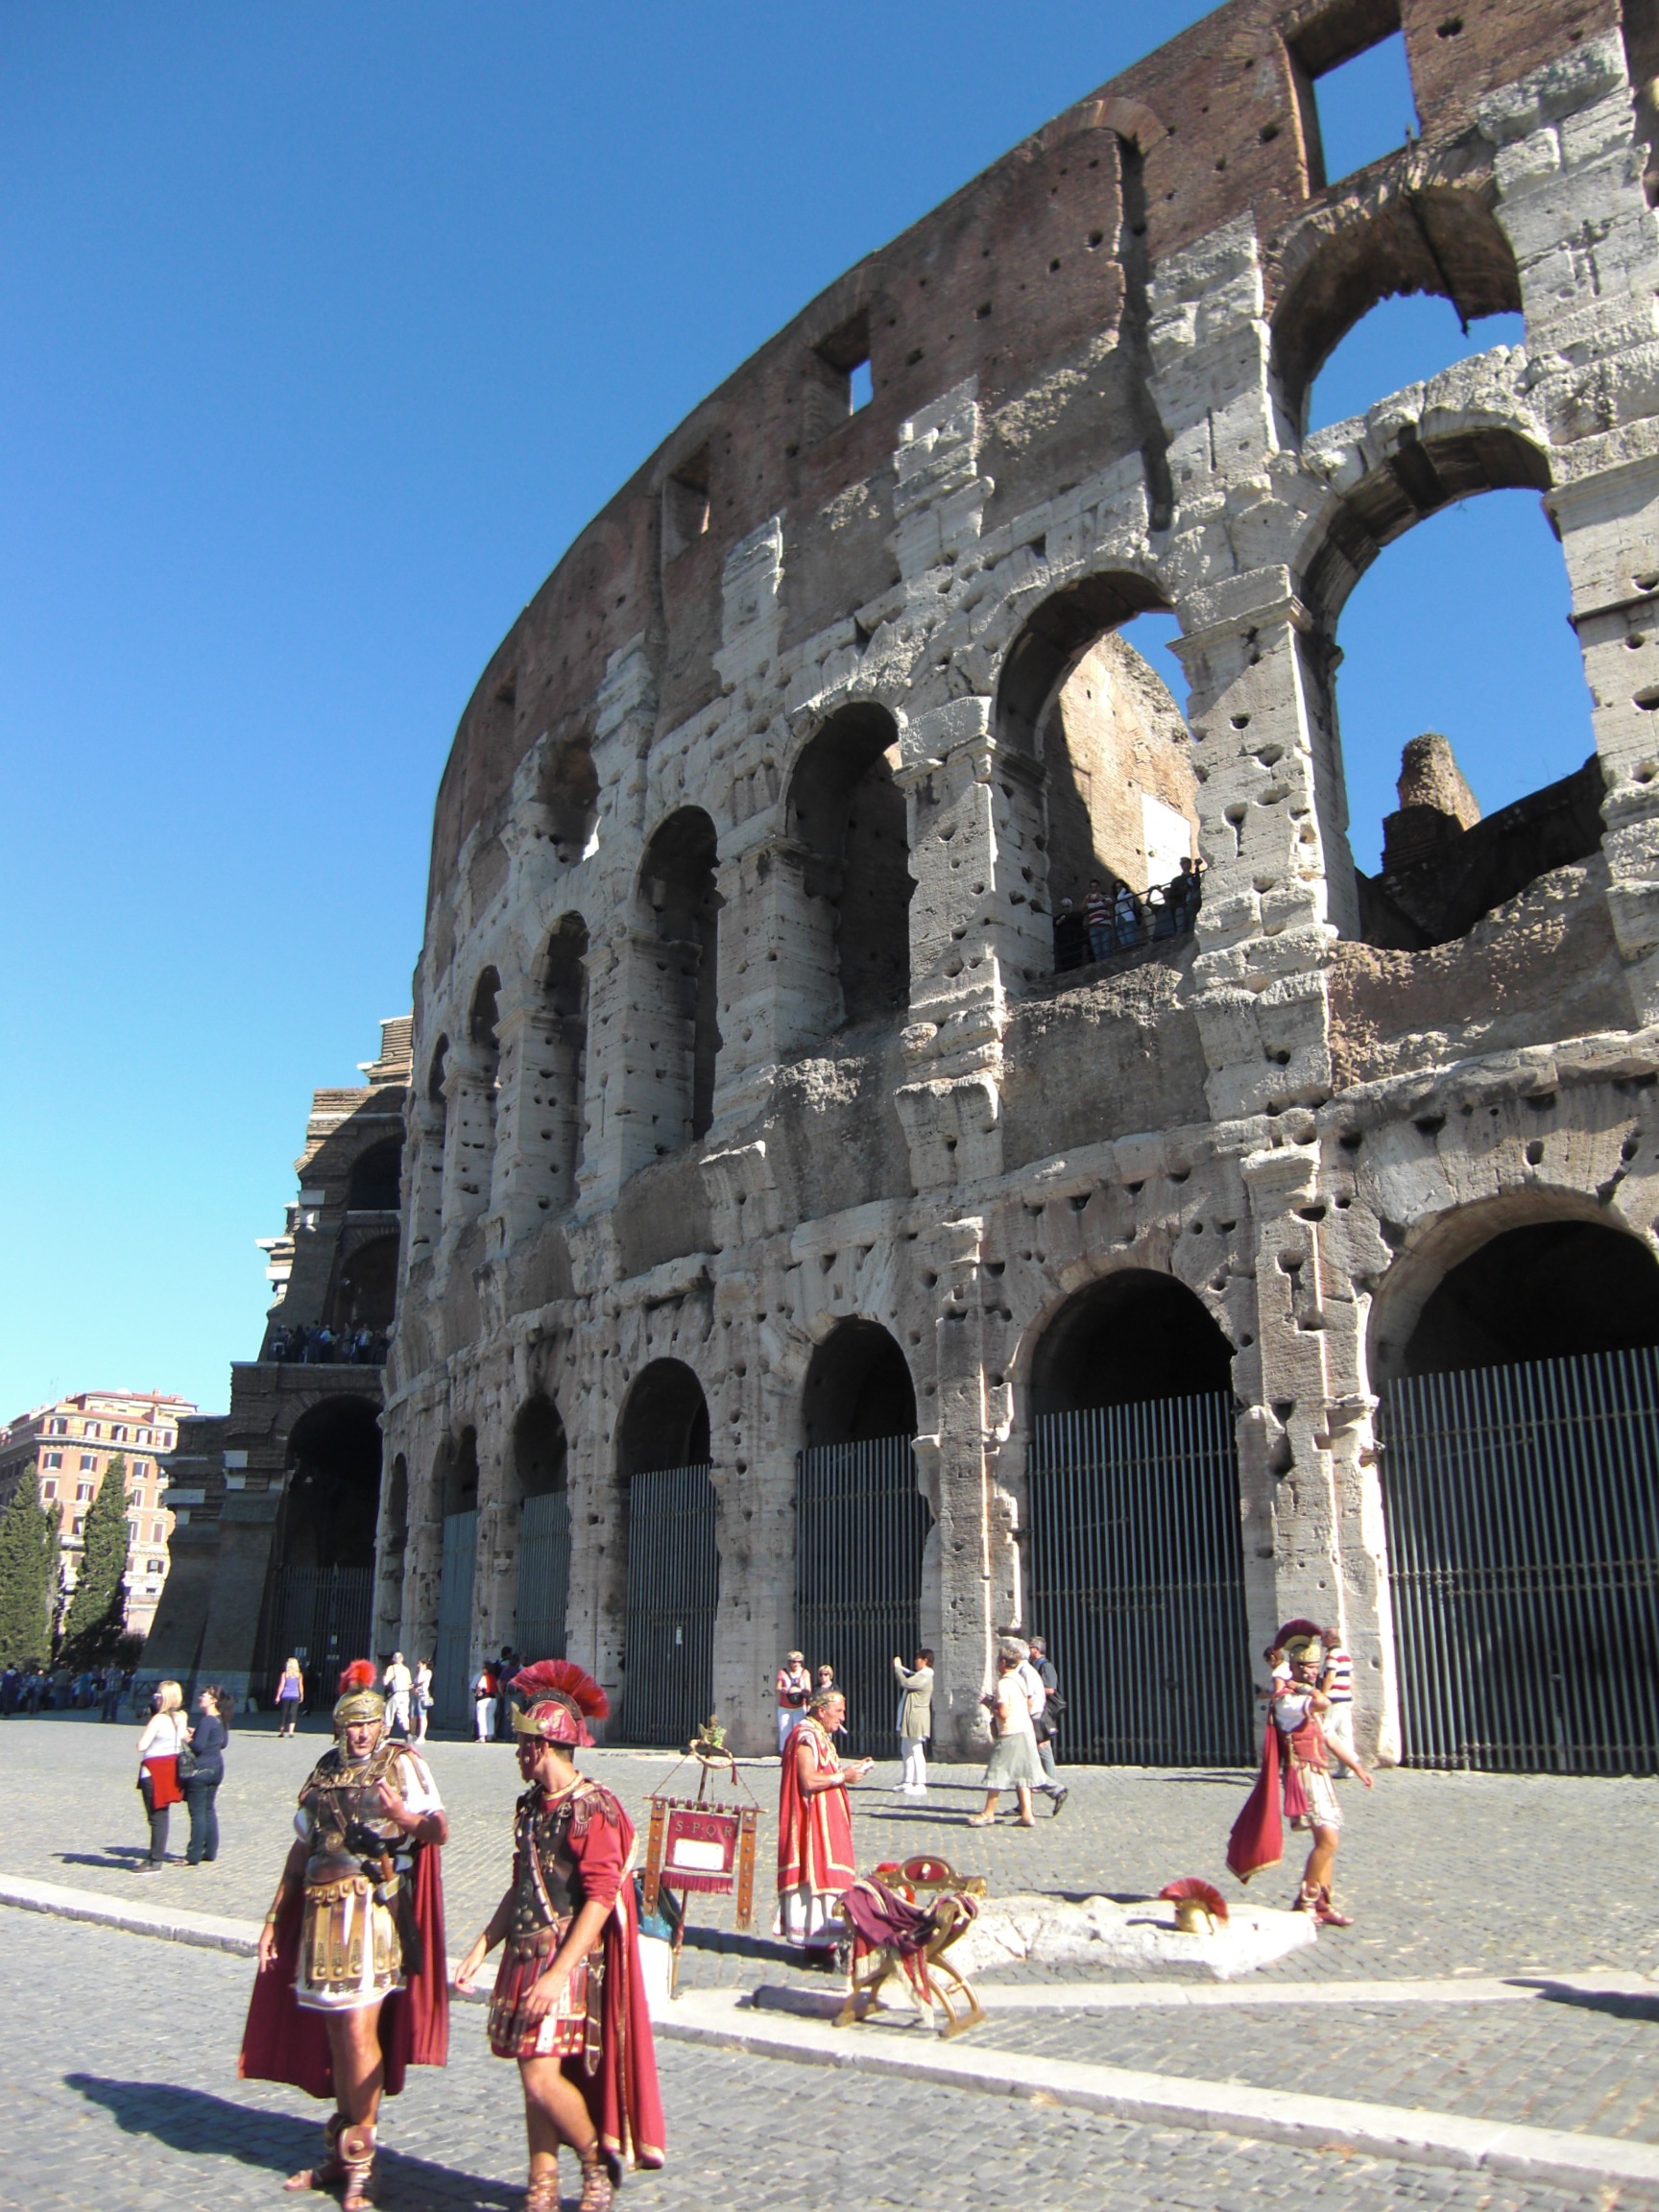
architecture, building, old, arch, landmark, italy, tourism, place of worship, colosseum, rome, temple, roman, romans, historically, antiquity, ancient rome, tours, historic site, ancient history